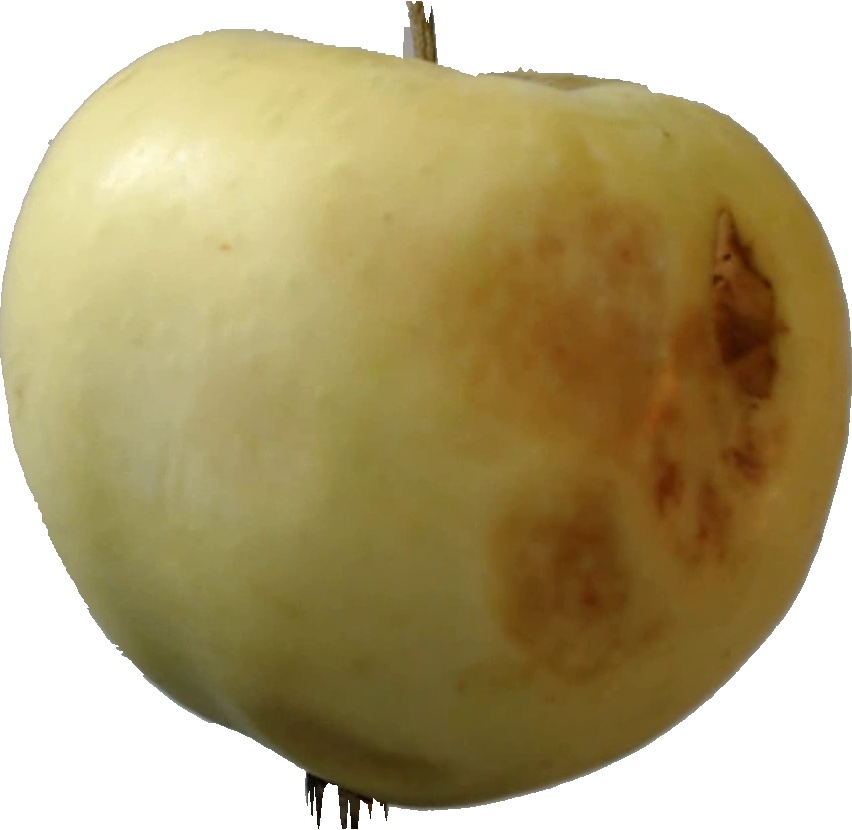
Label: apple_hit_1